Anton Schott

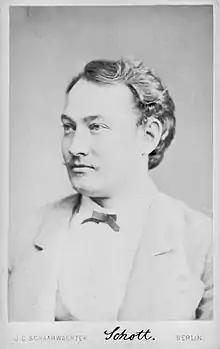
Anton Schott.

Anton Schott (born Schloss Staufeneck, Bavaria, June 24, 1846 - died Stuttgart, January 6, 1913) was a German dramatic tenor. He was an army officer before turning to a musical career. In 1871 he began his studies with Agnes Schebest-Strauss, and by the end of the year had already appeared at the Munich Opera. The following year saw him engaged as leading lyric tenor of the Berlin State Opera. In 1880 he made his London debut, in the title role of "Rienzi"; two years later he went to Italy with Angelo Neumann's company to appear in the works of Richard Wagner. He made his American debut at the Metropolitan Opera on November 17, 1884, singing the title role of Wagner's "Tannhäuser"; it marked the beginning of Leopold Damrosch's first season of German opera with the company. He remained with the company until 1887, and subsequently was heard in guest performances with European and South American companies. He also gave concerts. Schott died in 1913.